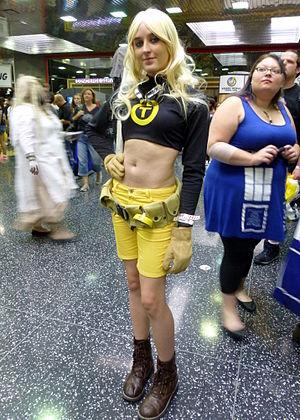
Terra est le nom de trois personnages de fiction appartenant à l'univers de DC Comics.